Pablo Pérez Tremps

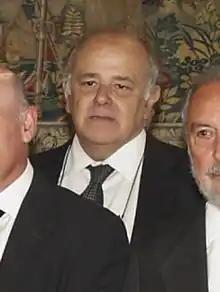
Tremps in June 2013

Pablo Pérez Tremps (22 August 1956 – 16 July 2021) was a Spanish judge on the Constitutional Court and professor of constitutional law.